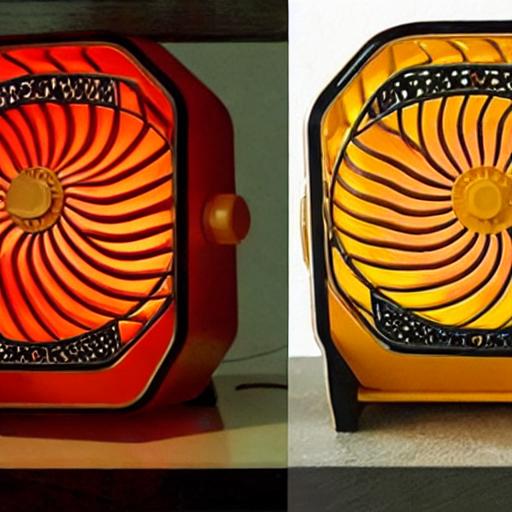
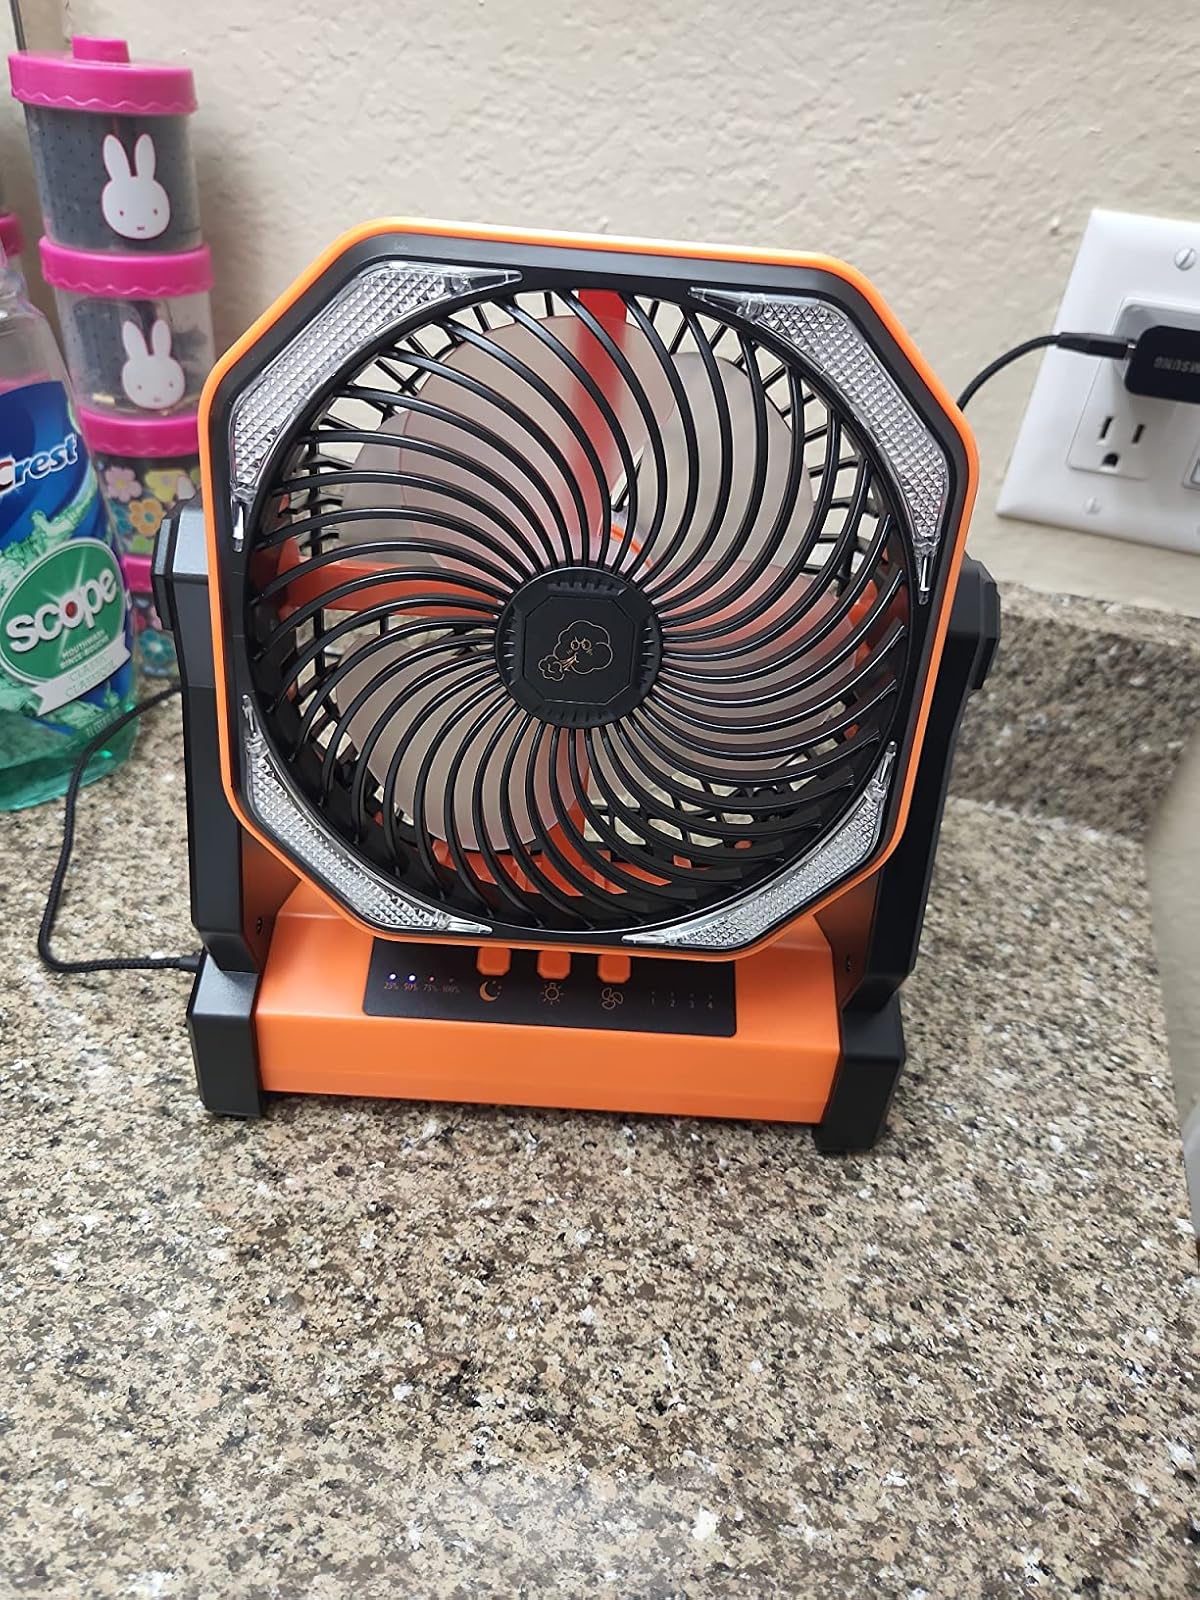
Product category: lantern
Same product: no